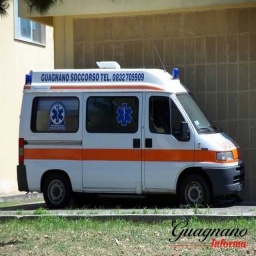
Label: ambulance